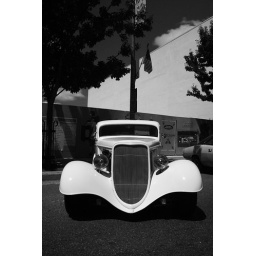
Millville Auto Show, Aug 11, 2007Millville, NJ 08332I really love the stark white of this car in this photo.